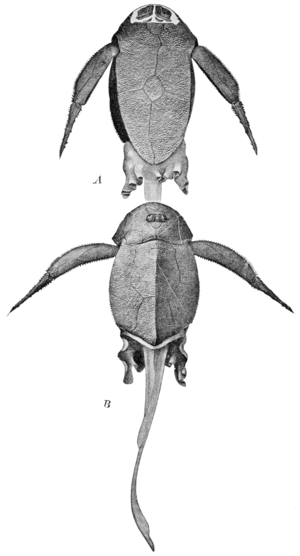
Bothriolepis était le genre le plus diversifié de placodermes de l'ordre des Antiarchi, si ce n'est pas le genre le plus diversifié de tous les placodermes, avec plus de 100 espèces trouvées sur chaque continent. Il a vécu au Dévonien.